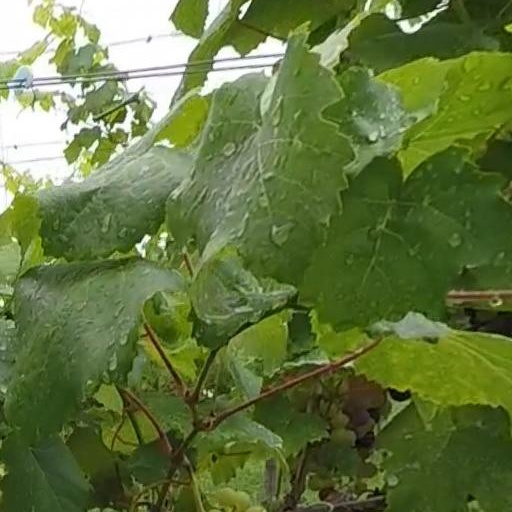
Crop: grape